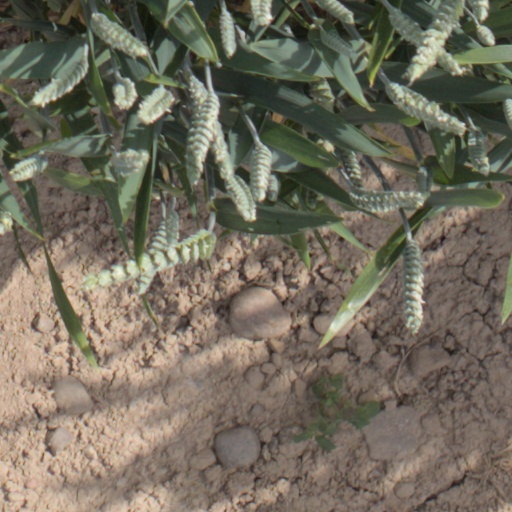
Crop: wheat